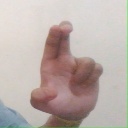
अक्षर: आ